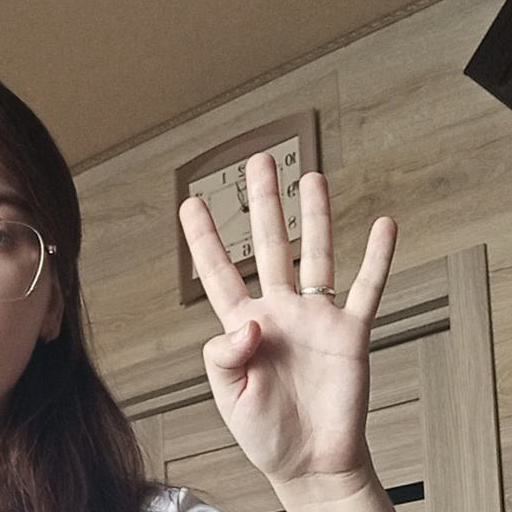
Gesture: four